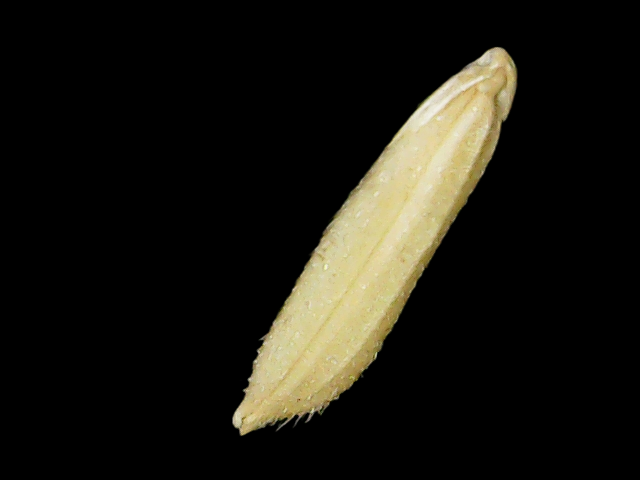
Rice variety: Binadhan19